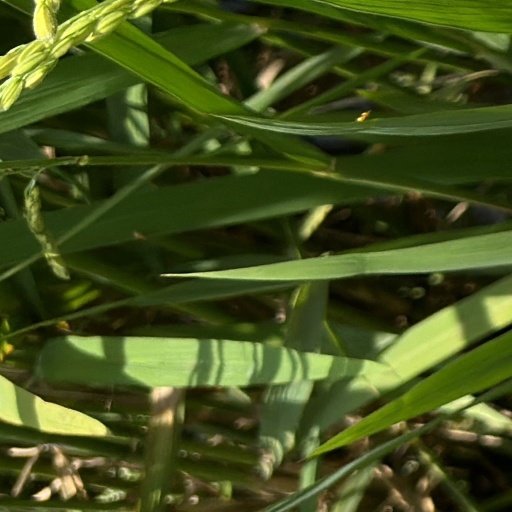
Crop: rice